Hellbound (The X-Files)

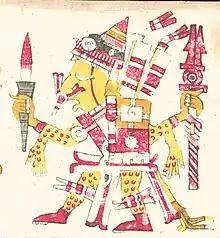

"Hellbound" was written by supervising producer David Amann and directed by Kim Manners. The episode was Amann's sixth episode written for the series, after season six's "Terms of Endearment" and "Agua Mala", season seven's "Rush" and "Chimera", and season eight's "Invocation". With this episode, executive producer Frank Spotnitz was interested in taking Annabeth Gish's character into a darker area. Executive producer John Shiban later explained that the episode—which deals with themes of "reincarnation and the idea of karmic justice"—revolved around Reyes questioning whether she was "a good person or a bad person? Did she fight evil, or did she let evil happen." It has been noted that the episode's plot is similar to mythology surrounding the Aztec agriculture god Xipe Totec. In mythology, Xipe Totec is often represented wearing flayed human skin, usually with the skin of the hands falling loosely from the wrists.